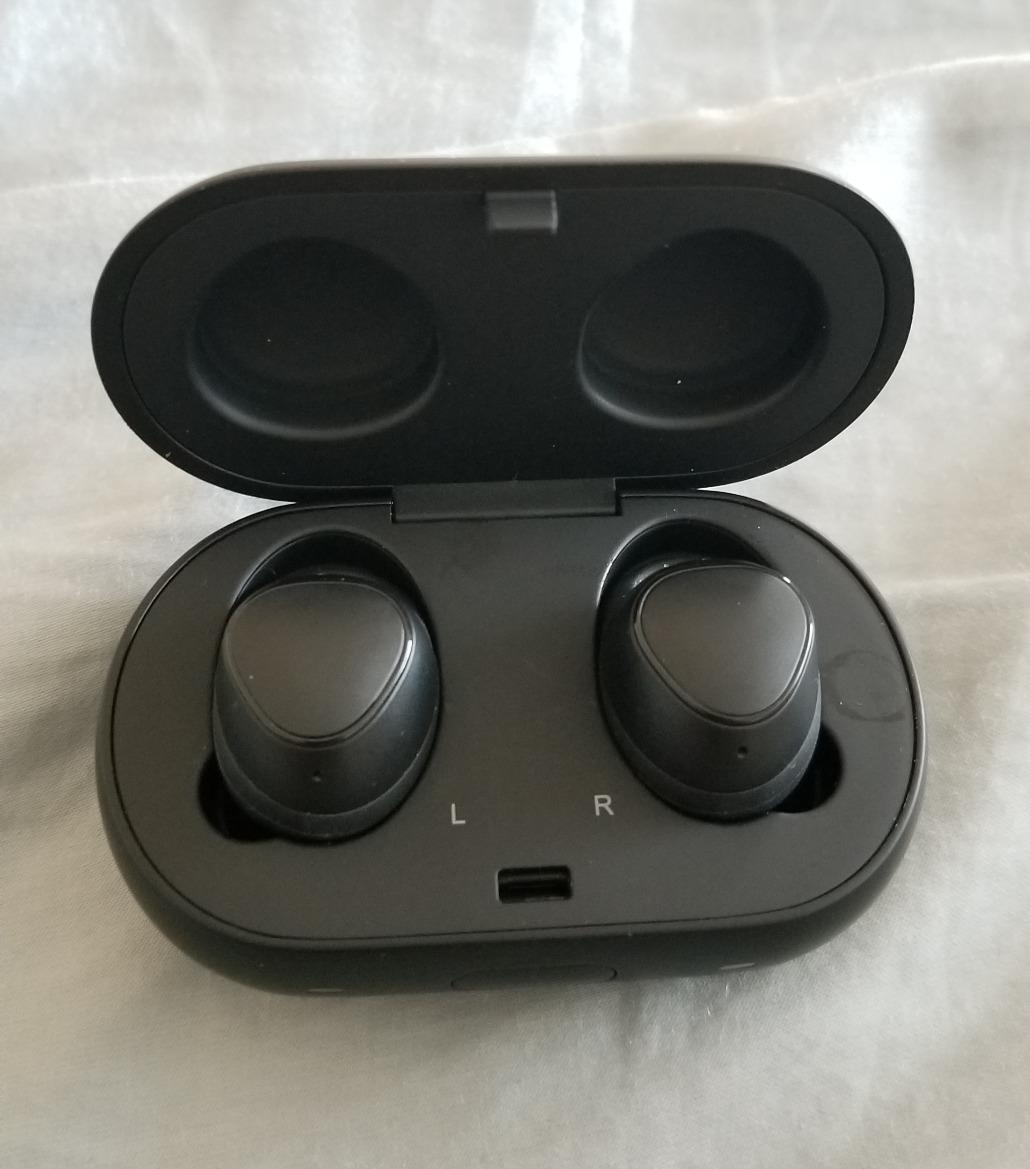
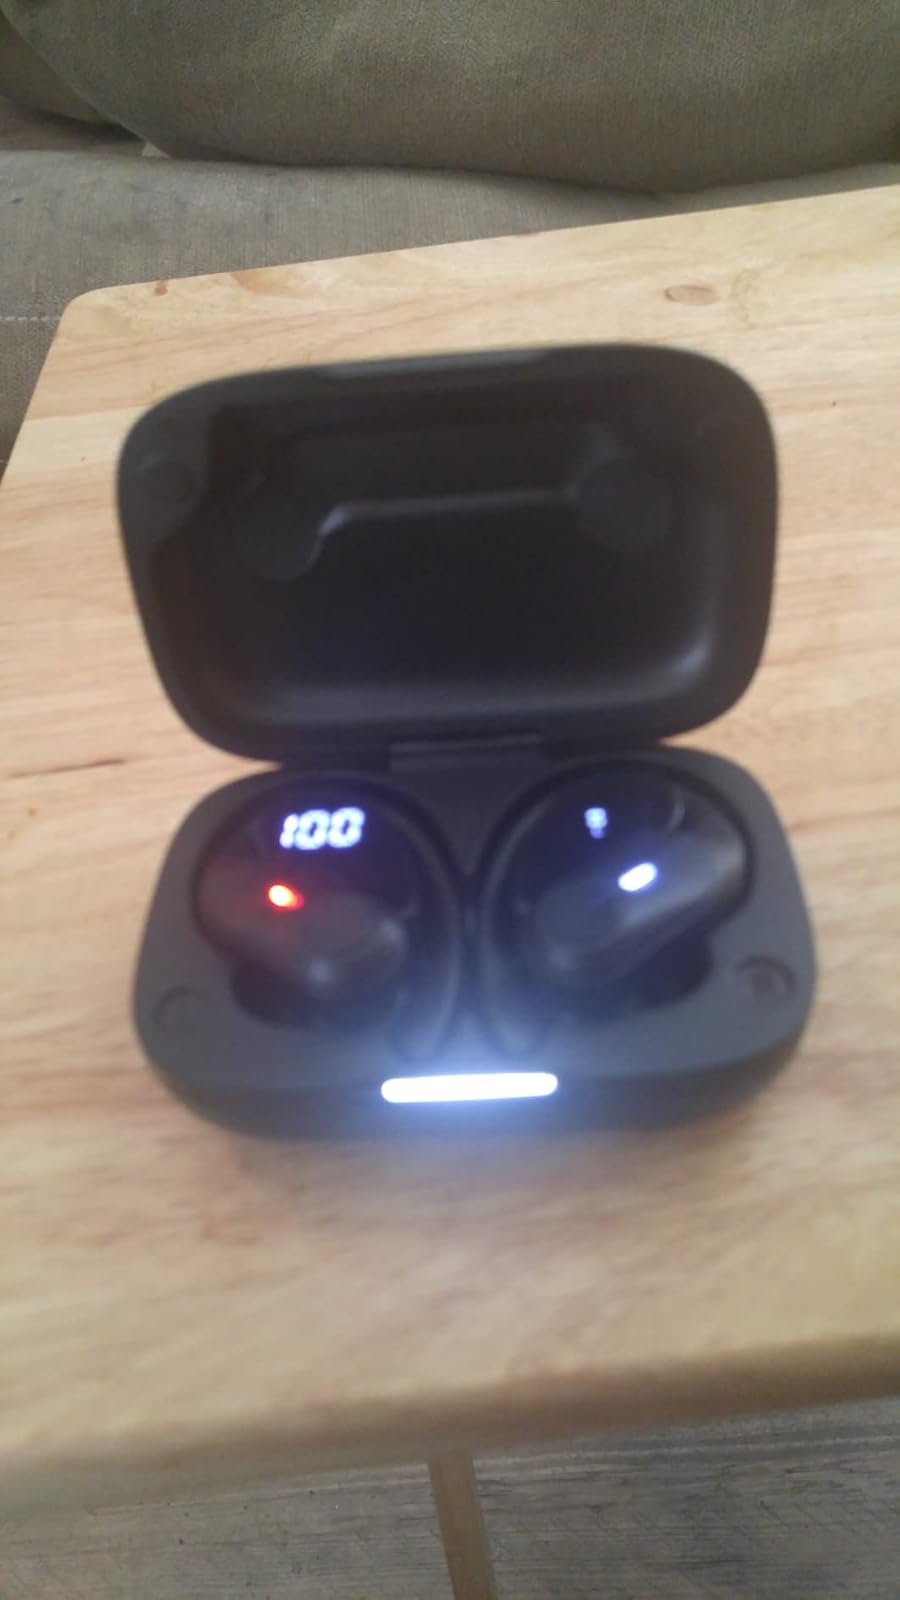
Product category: earbuds
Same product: no